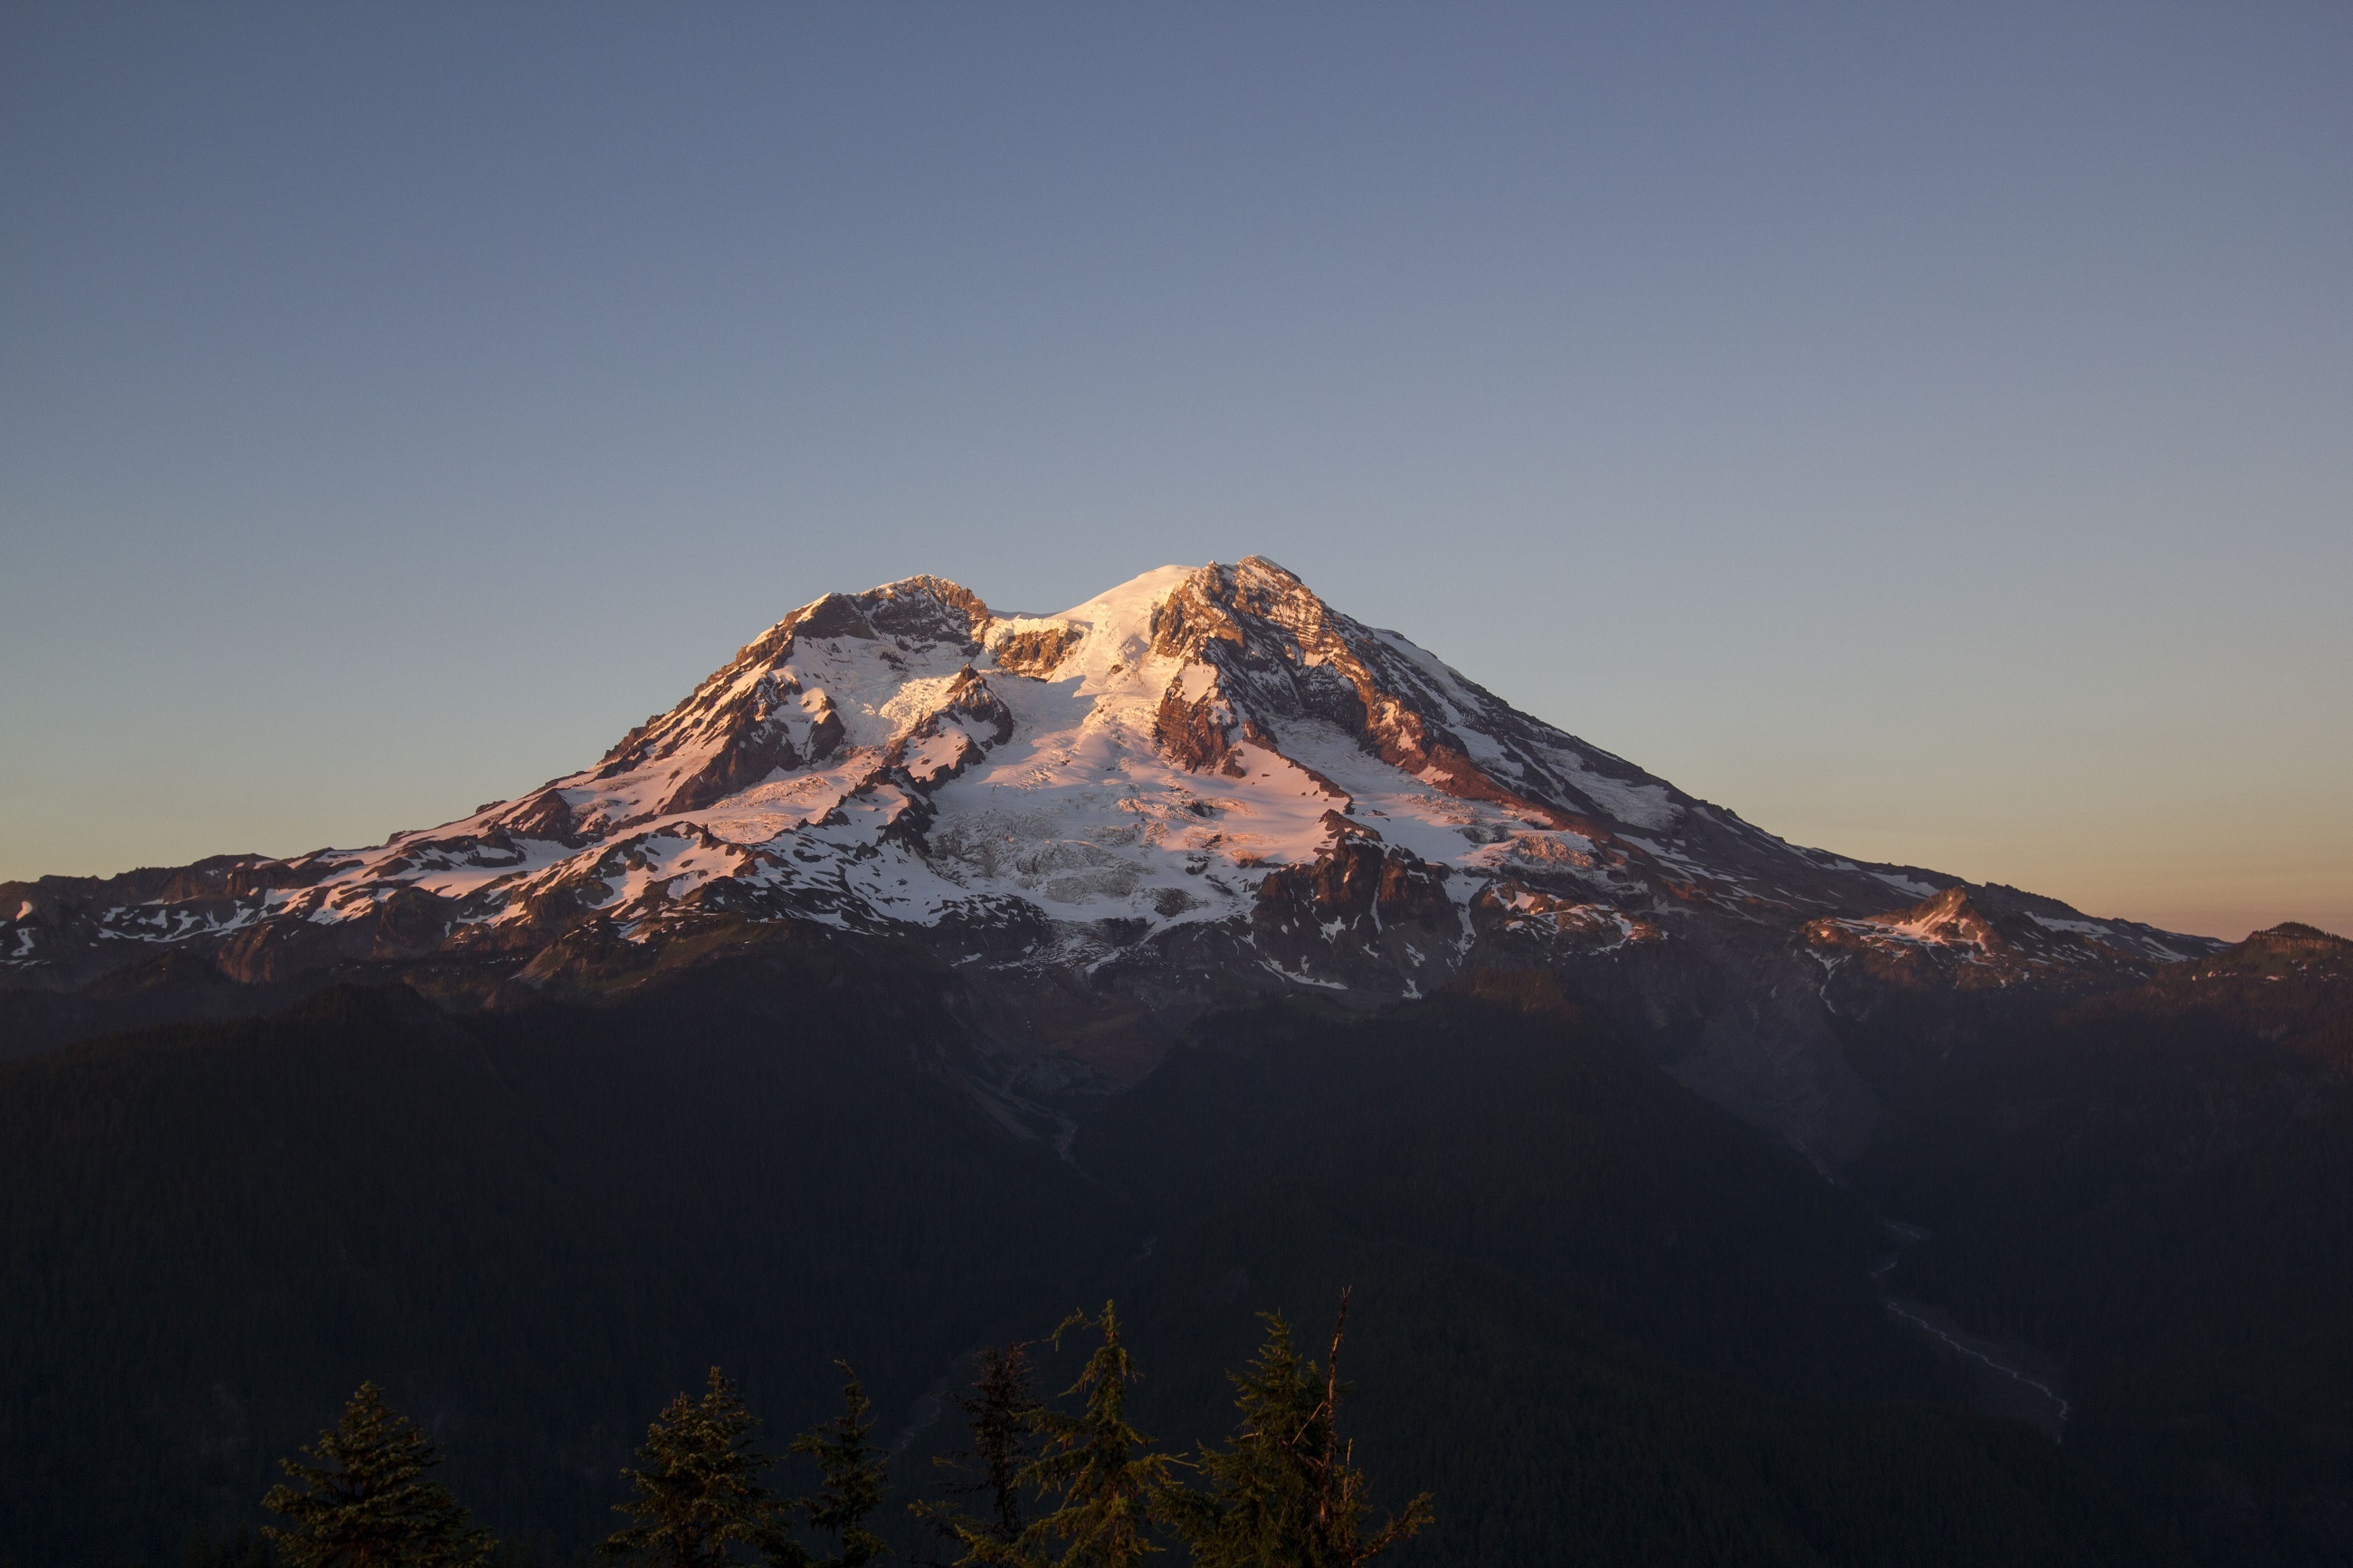
landscape, nature, wilderness, mountain, snow, sky, sunrise, morning, hill, dawn, peak, mountain range, panorama, dusk, scenic, usa, ridge, summit, majestic, washington, trees, outdoors, sunny, pacific northwest, mountains, plateau, fell, active, dangerous, landform, stratovolcano, mount rainier, cascade range, geographical feature, mountainous landforms, volcanic landform